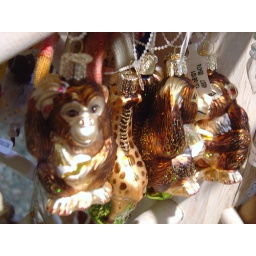
i sense a monkey themed tree in my near future.